Queen's Hall, Edinburgh

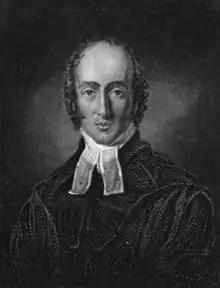
Robert Gordon: the congregation's first minister

The following ministers served Hope Park Chapel (1824–1834); Newington Parish Church (1834–1932); and Newington and St Leonard's Parish Church (1932–1976):